Édouard Detaille

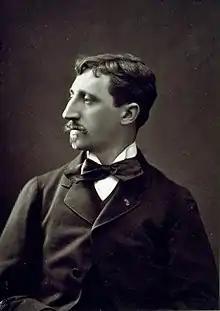

Jean-Baptiste Édouard Detaille (5 October 1848 – 23 December 1912) was a French academic painter and military artist noted for his precision and realistic detail. He was regarded as the "semi-official artist of the French army".